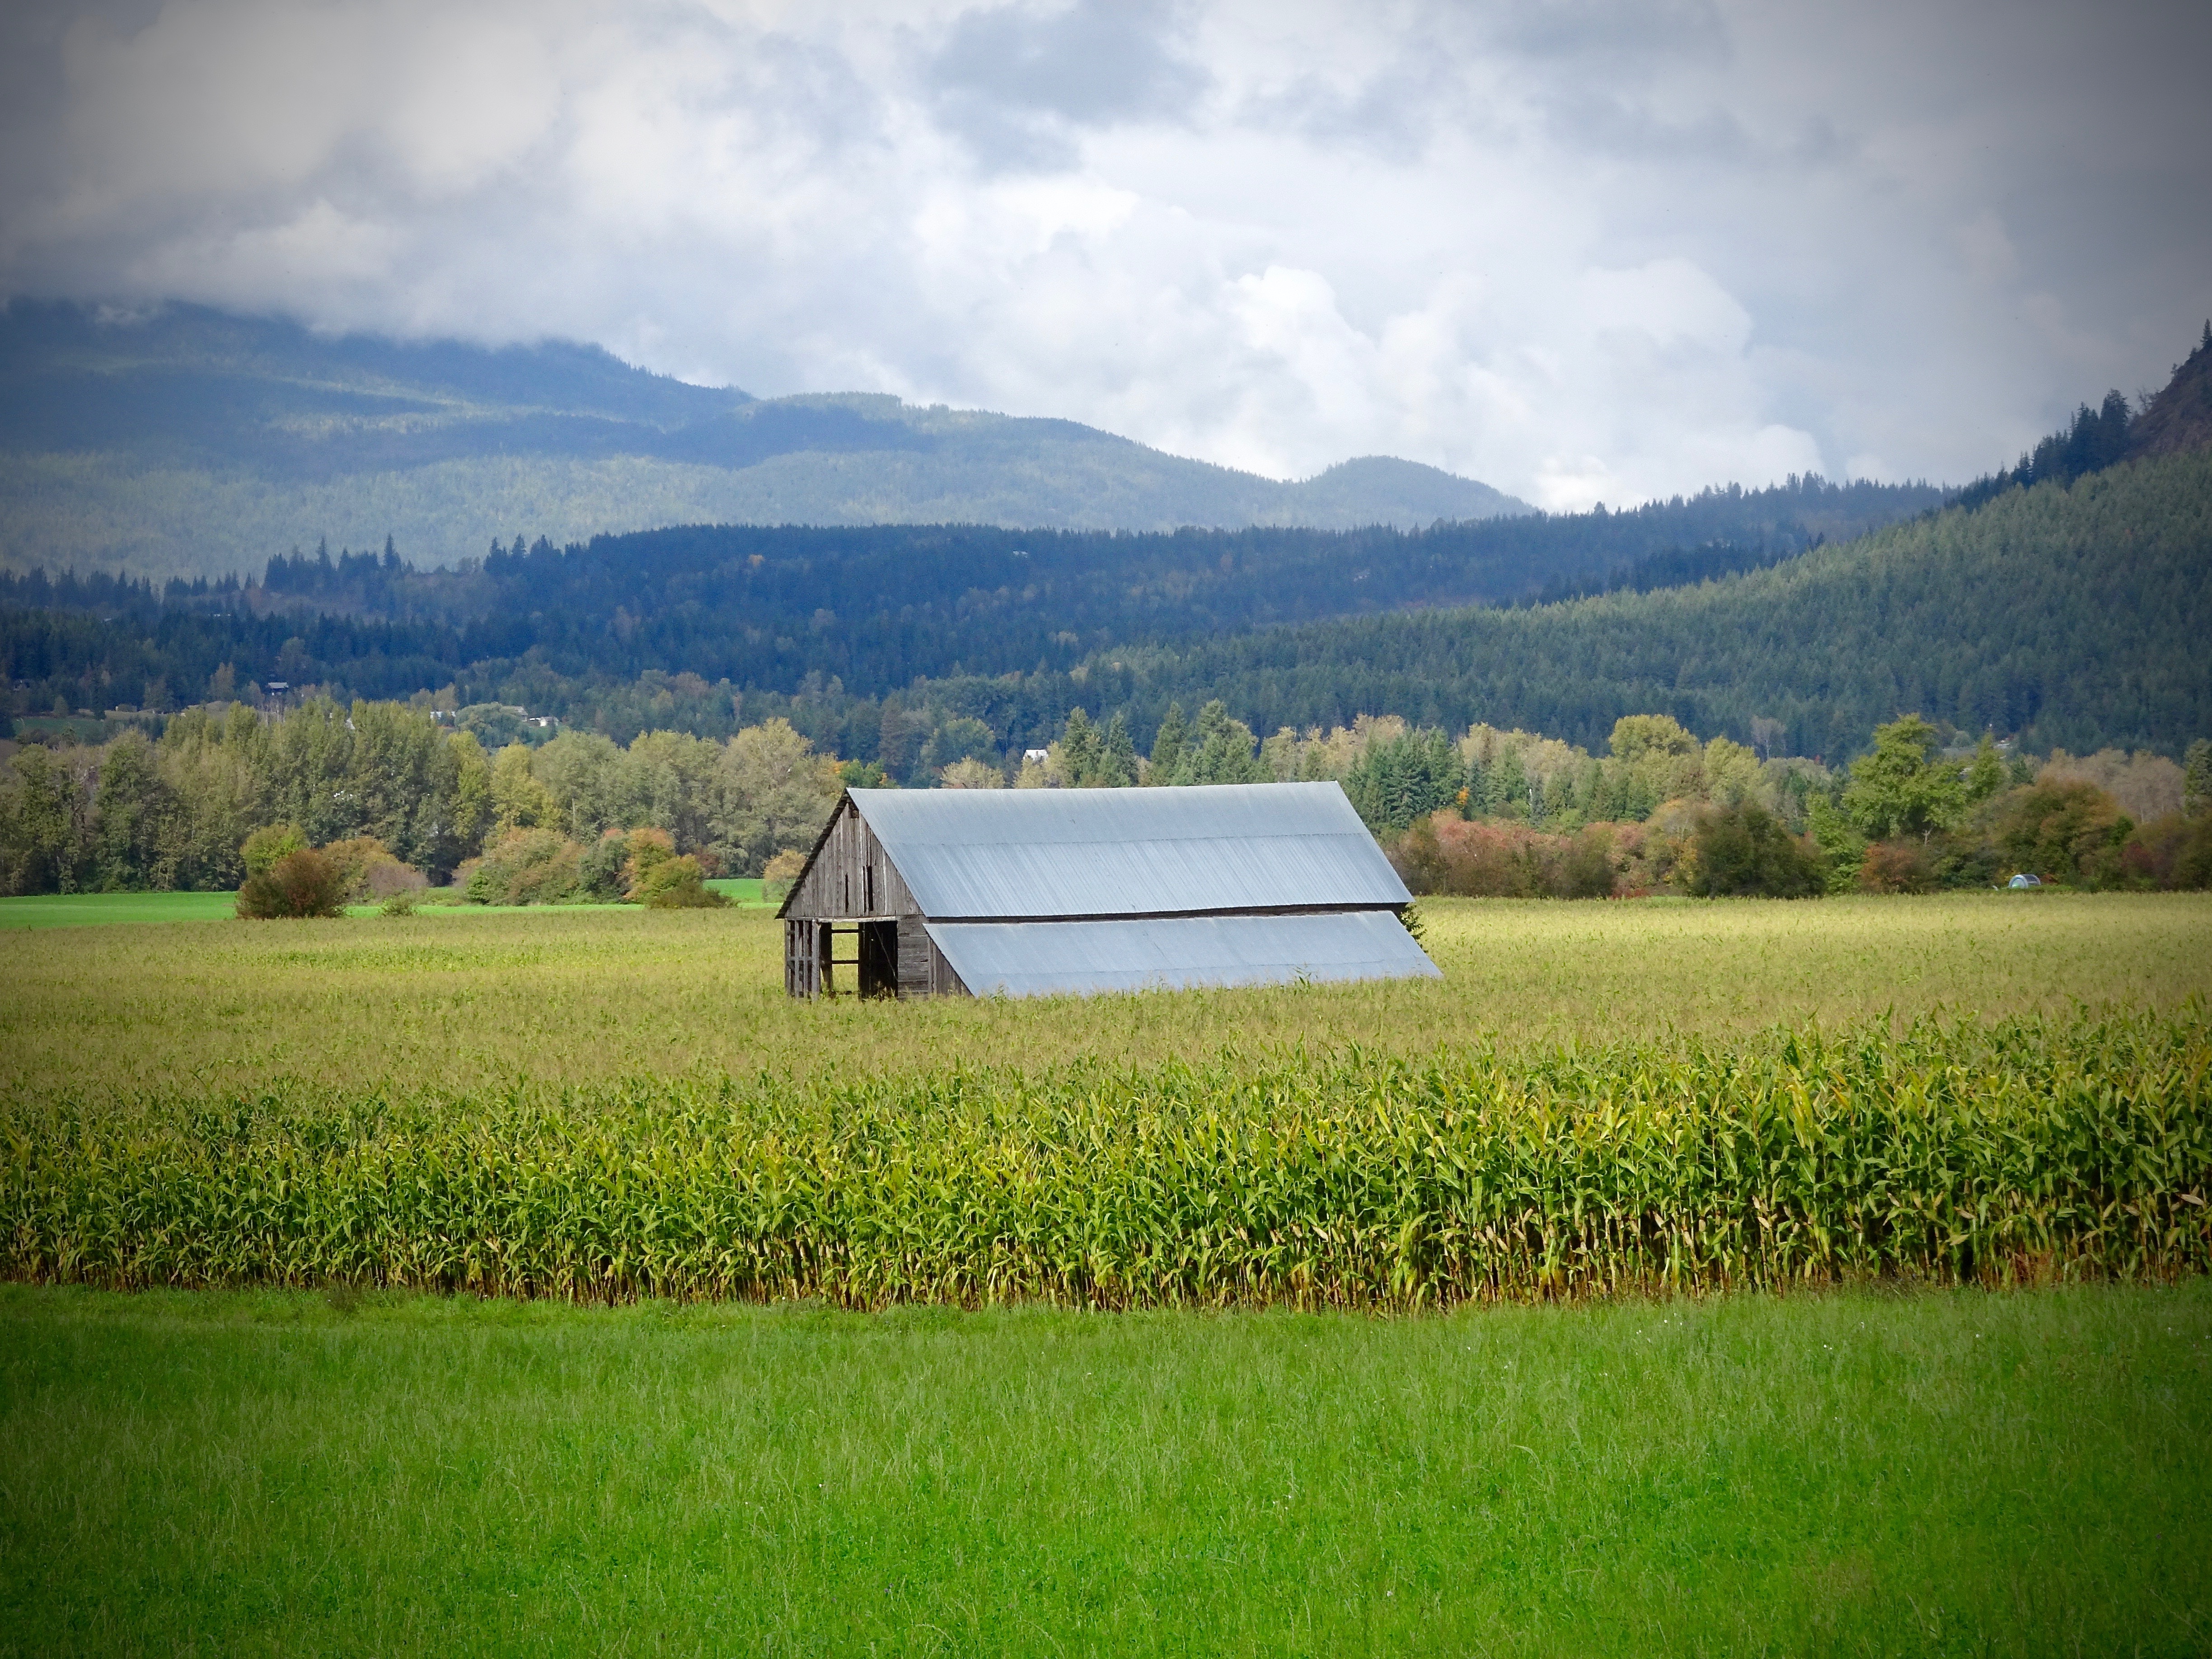
landscape, nature, grass, mountain, cloud, field, farm, meadow, prairie, sunlight, morning, hill, building, valley, mountain range, shed, green, pasture, agriculture, plain, farmland, grassland, plantation, habitat, rural area, paddy field, geographical feature, atmospheric phenomenon, grass family, mountainous landforms